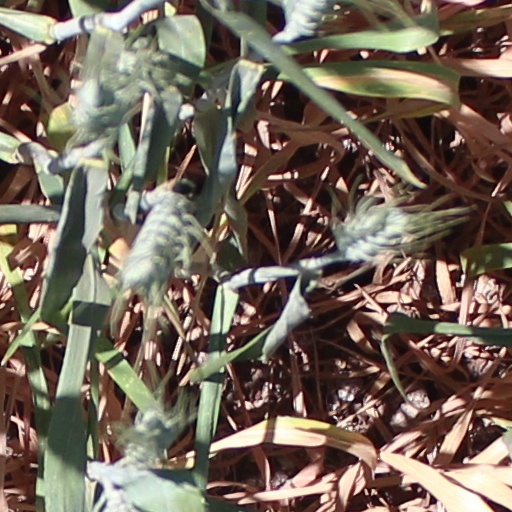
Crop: wheat